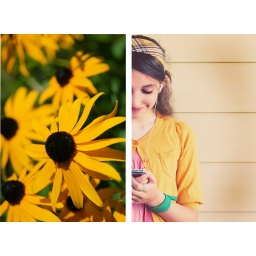
in hopes of brightening someone's day. or their computer screen at least...